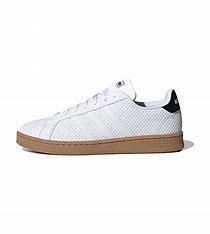
Brand: adidas
Model: neo Adidas NEO Grand Court